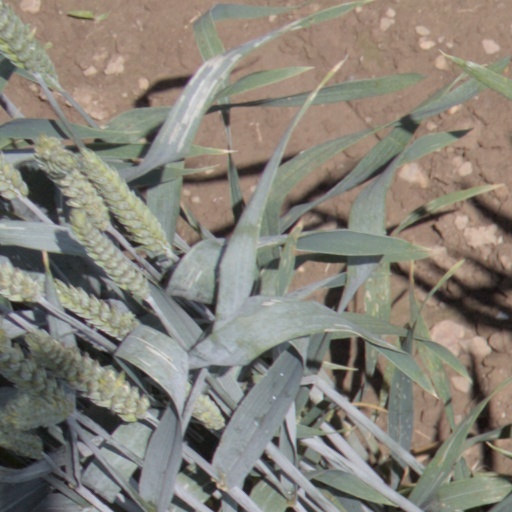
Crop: wheat